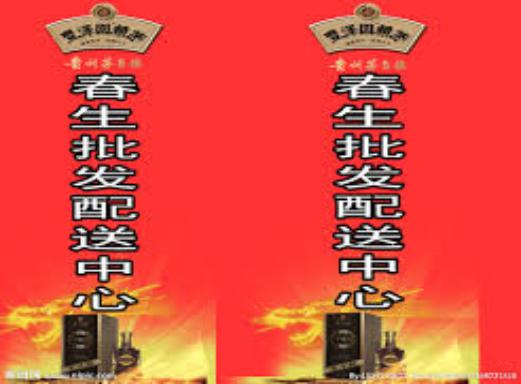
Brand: laimao
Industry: Food